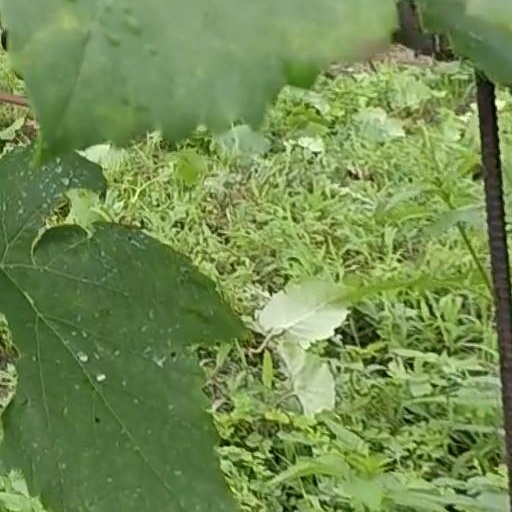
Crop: grape